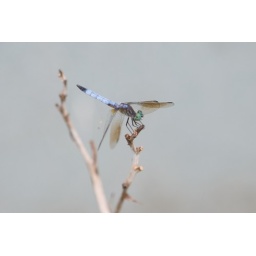
hanging out in the flower bed